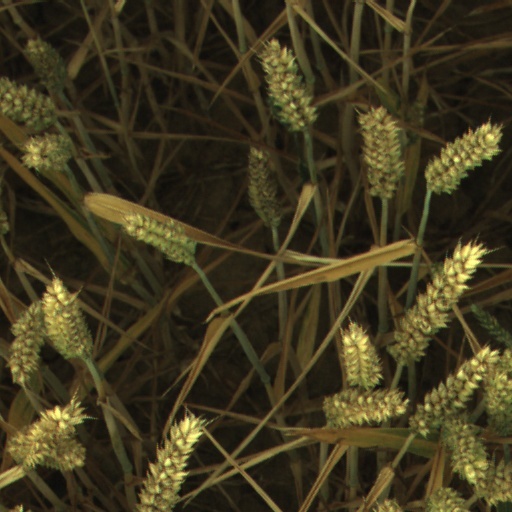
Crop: wheat